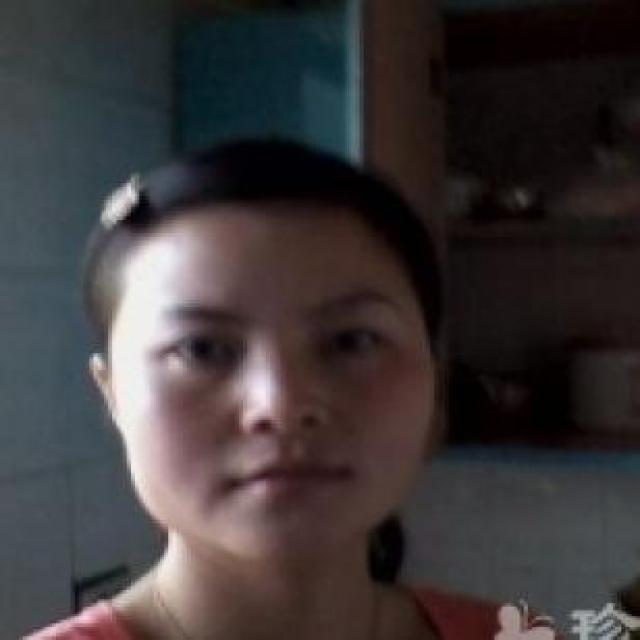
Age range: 21-44